Church of the Assumption (Pocatello, Idaho)

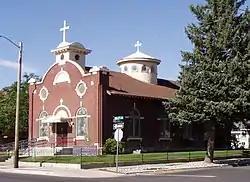

The Church of the Assumption at 528 N. 5th Avenue in Pocatello, Idaho, also known as the Hellenic Orthodox Church, is a Byzantine Revival-style building constructed in 1915. It was added to the National Register in 1979.